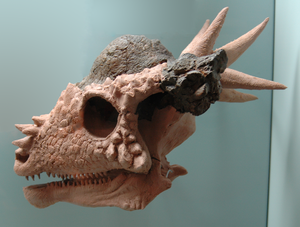
Crâne fossile de Stygimoloch spinifer au Musée de la science et de la nature de Denver.